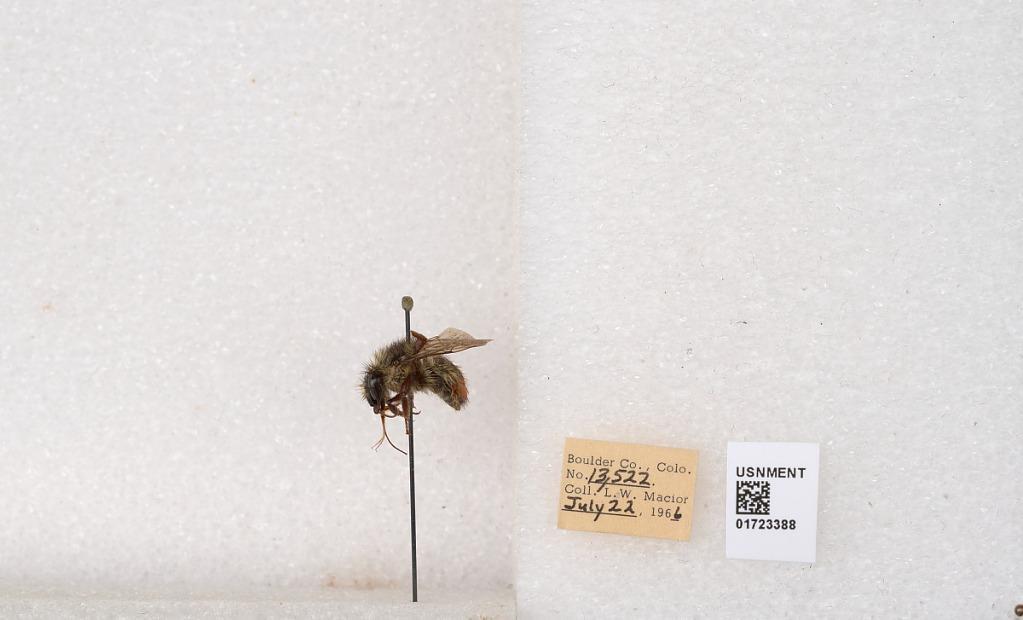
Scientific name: Bombus flavifrons Cresson
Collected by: L. Macior
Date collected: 1966-7-22
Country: United States
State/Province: Colorado
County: Boulder
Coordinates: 40.0925, -105.358